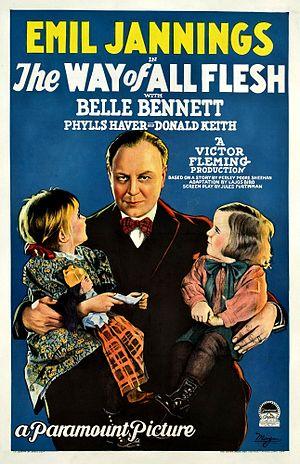
Quand la chair succombe est un film américain réalisé par Victor Fleming, sorti en 1927.